Wladimir Yordanoff

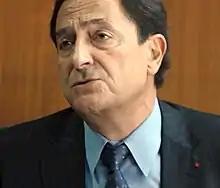
Yordanoff in November 2015

Wladimir Yordanoff (28 March 1954 – 6 October 2020) was a French actor of Bulgarian origin. He appeared in more than sixty films since 1979.